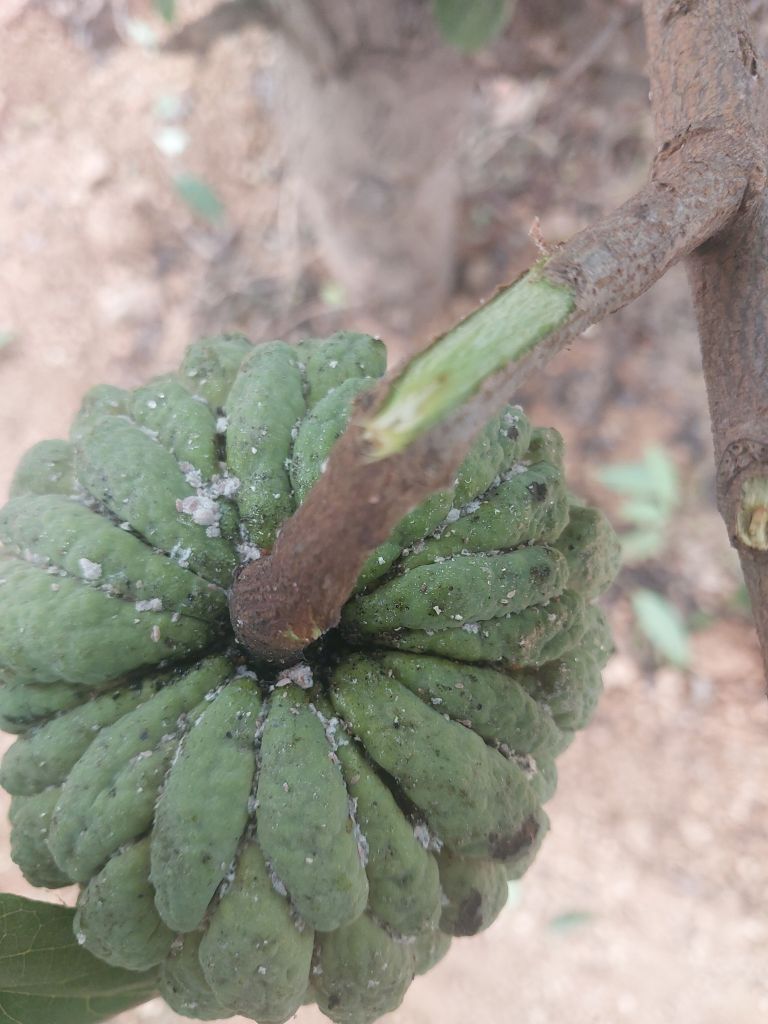
Disease label: Blank Canker